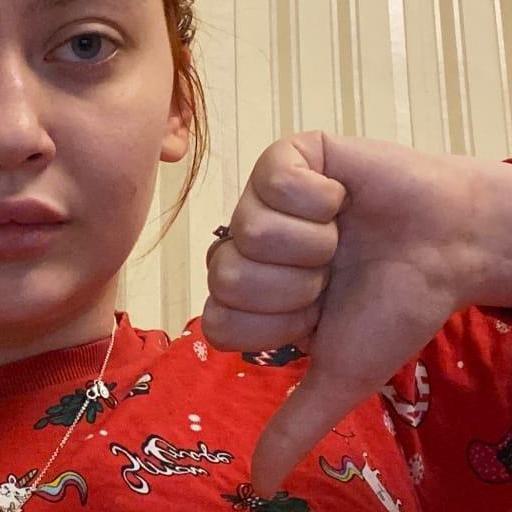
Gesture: dislike